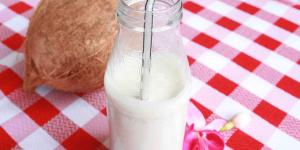
lassi de coco